2017 PSOE federal party congress

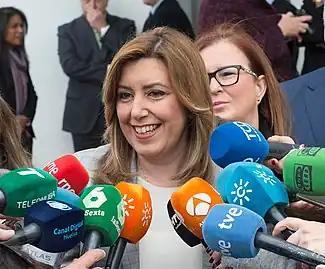
Susana Díaz on 13 March, the day after she confirmed her intention to launch her leadership bid on 26 March.

As two candidates had entered the race, attention focused on Díaz as she refused to publicly disclose her intentions. A party event on 11 February, allegedly intended as a vindication of the party's municipalism in Spain, became an improvised rally in support of Díaz, who had been invited by the event's organizer, Mayor of Vigo Abel Caballero. During the event, attended by 2,500 party officers and supporters, Díaz strongly hinted at her candidacy by claiming that she had "strength, hope, excitement" and "loved winning", while also pointing that the PSOE had to recover its spirit to "win elections". Amid rumours that she intended to make her announcement after the Andalusia Day holiday on 28 February—in order to prevent eclipsing the holiday's institutional celebration—she responded that it was "a government event" and that she was not going to "talk about [her] party". Díaz kept staging various acts as she was allegedly awaiting for the best time to make her announcement, seeking to prevent a possible succession struggle in Andalusia in the event she choose to step down as regional President and leader. Finally on 12 March, several media outlets confirmed that Susana Díaz was poised to announce her bid during a large party rally in Madrid on 26 March, with the party structure under her influence quickly coalescing around her in order to prevent a Pedro Sánchez's win in the primary. In a speech to a crowd of 5,000 supporters, Susana Díaz formally announced her candidacy on 26 March as planned, supported by former PSOE leaders Felipe González, José Luis Rodríguez Zapatero and Alfredo Pérez Rubalcaba, as well as party figures such as Eduardo Madina, Alfonso Guerra, Carme Chacón, José Bono, 11 former ministers, dozens of local mayors and deputation presidents and most of the regional PSOE premiers, who had already rallied around her throughout the previous months.